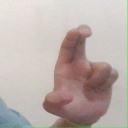
अक्षर: आ